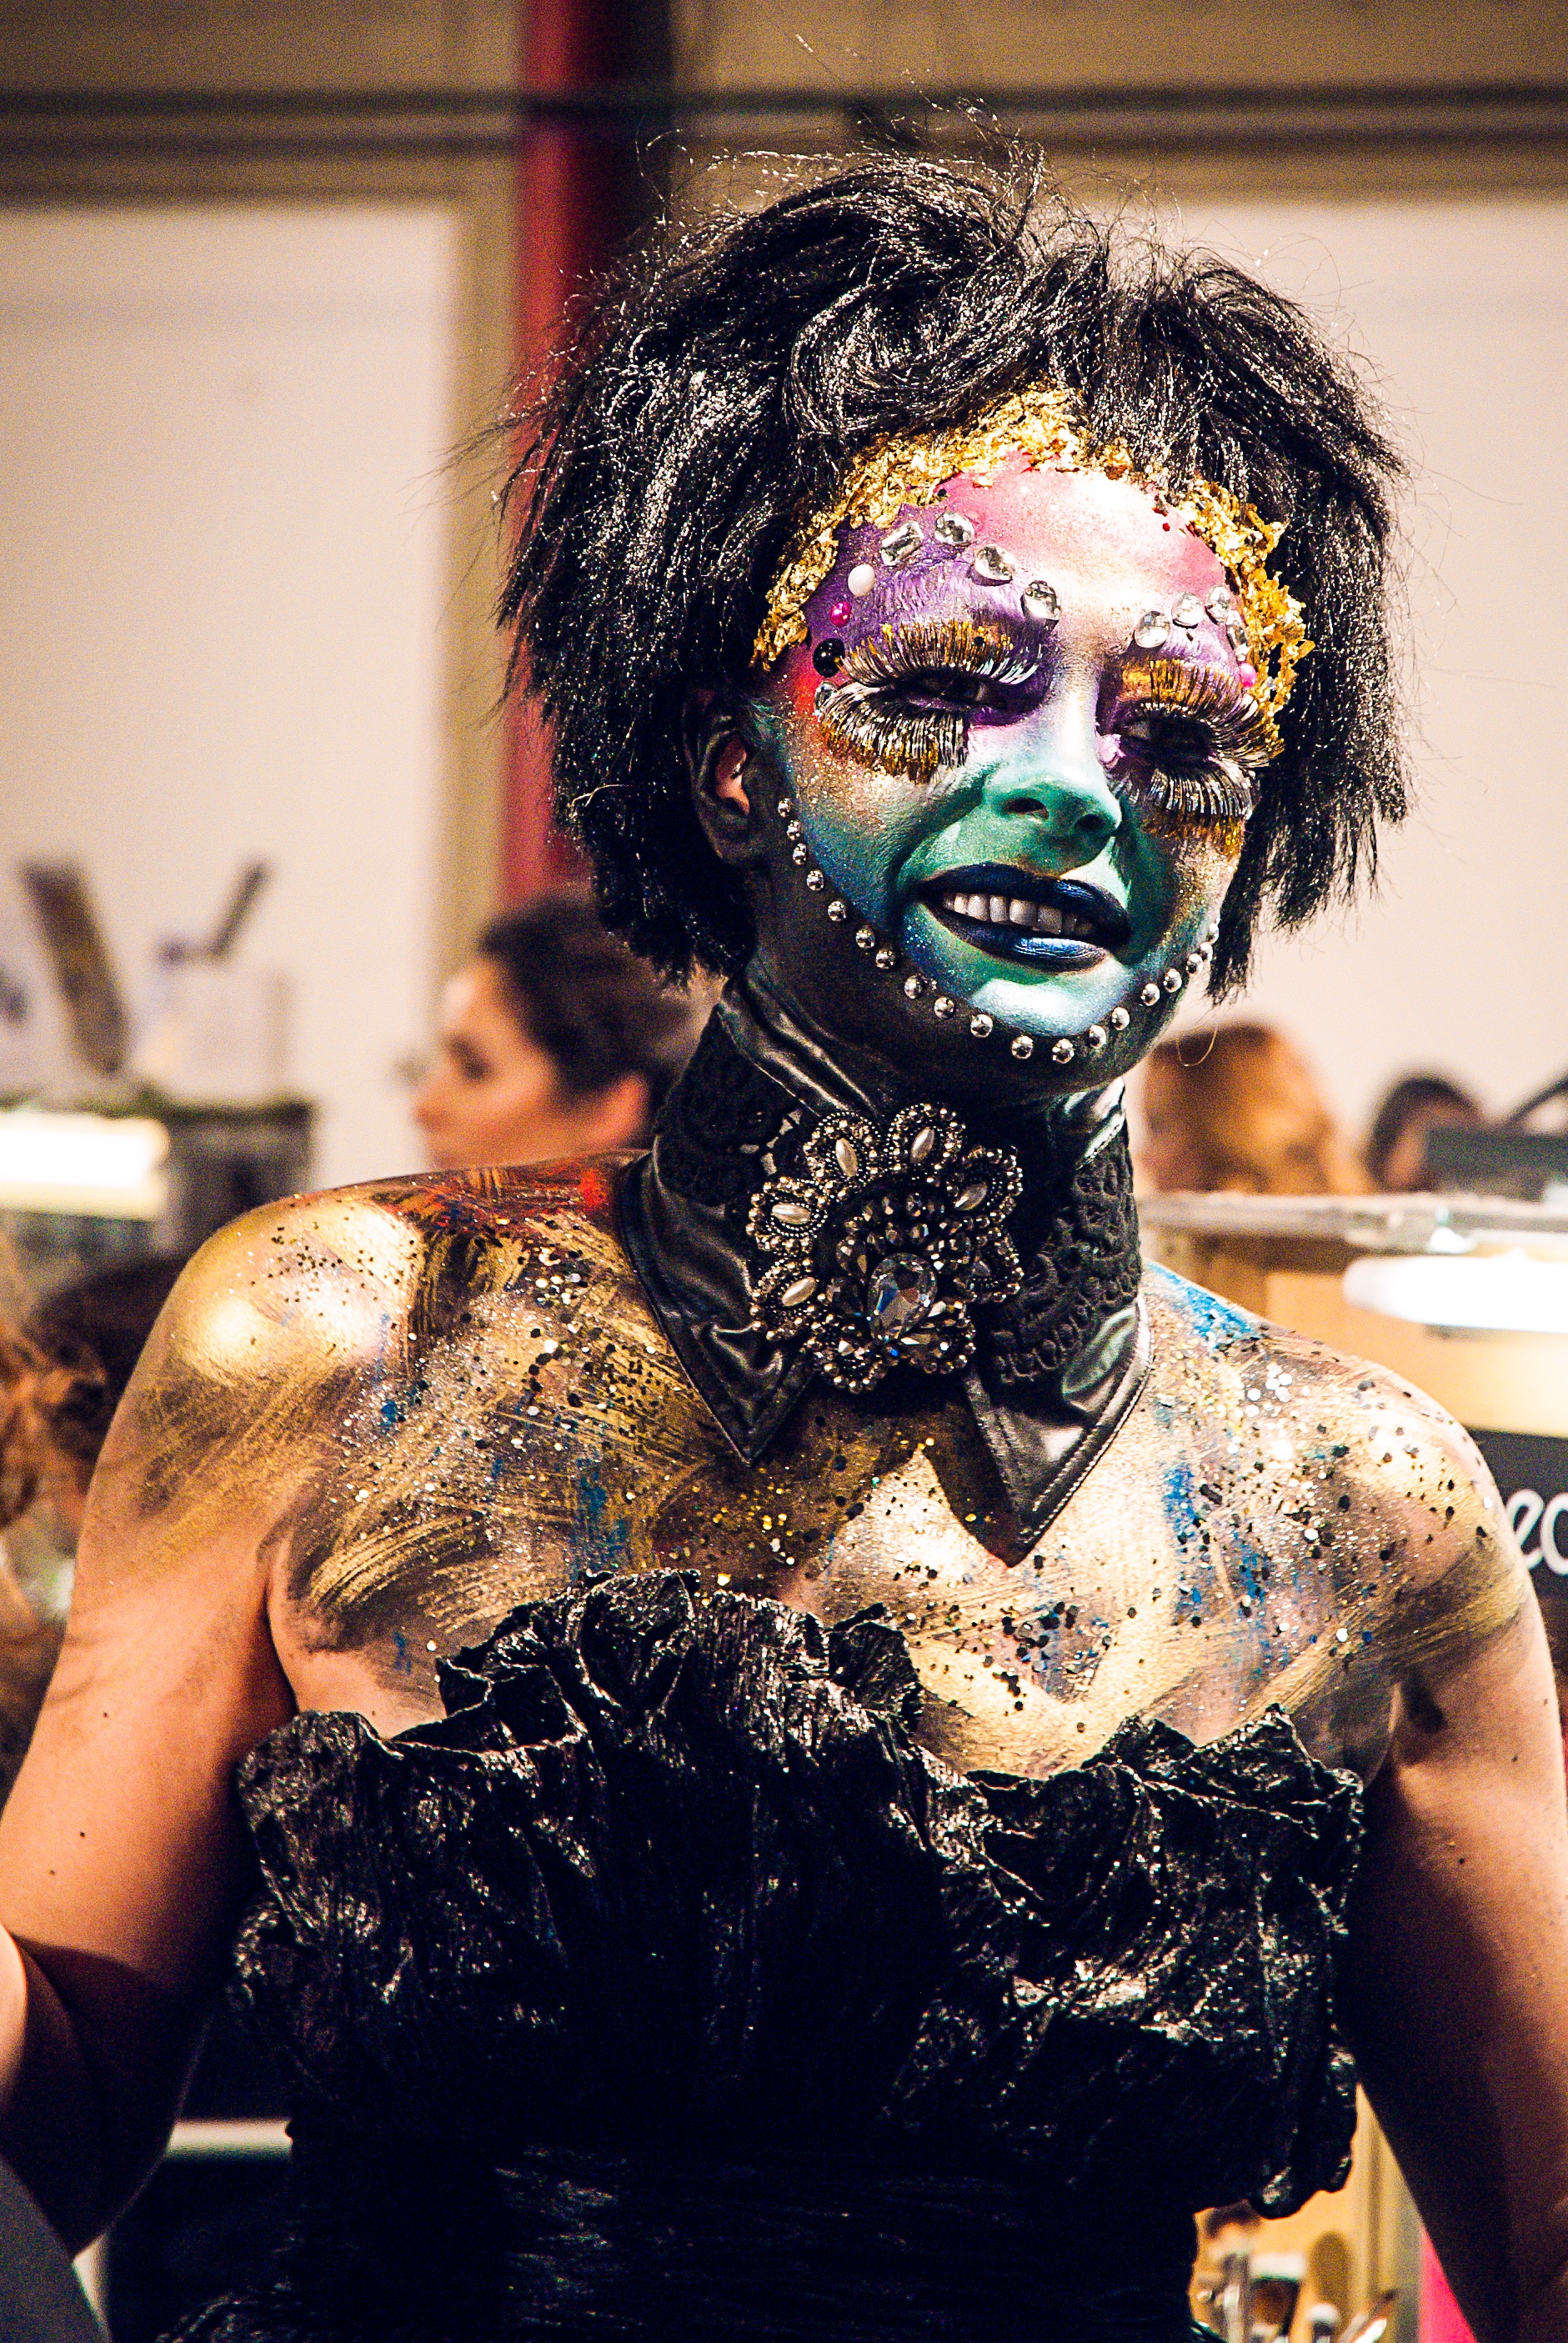
model, young, carnival, color, fashion, clothing, performance art, festival, fun, head, costume, presentation, face painting, expocosm tica